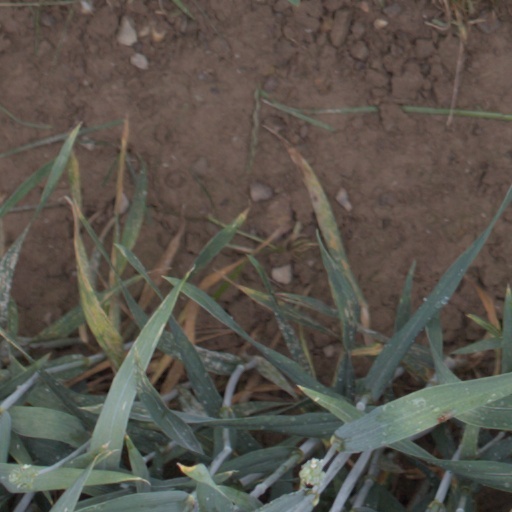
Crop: wheat